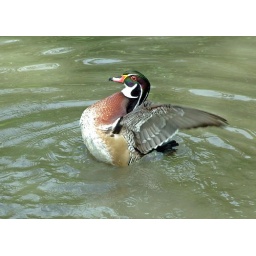
male wood duck in full mating season